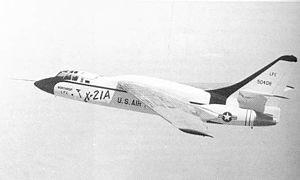
Le Northrop X-21 est un avion expérimental développé dans les années 1960 pour le compte de la NASA. Dans le cadre de ce projet deux Douglas WB-66D sont équipés de nouvelles ailes et d'un dispositif permettant d'aspirer une partie de la couche limite et de rendre ainsi laminaire l'écoulement de l'air autour de sa voilure. Le but de ce programme de recherche est de réduire le coefficient de traînée d'un appareil afin de diminuer sa consommation en carburant et donc d'augmenter son rayon d'action. Bien que les objectifs du programme aient été atteints, la lourde maintenance engendrée par le système de contrôle d'aspiration de la couche limite mène à l'abandon du projet.